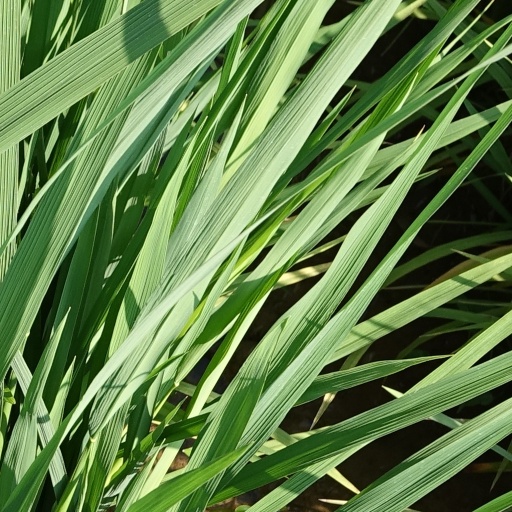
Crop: rice